David Bache

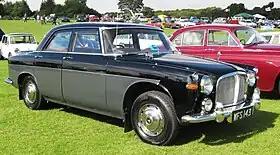
Rover P5 3-litre

Bache created the shape for the P5, then expected to be a smaller, higher volume model of a similar size to the current Ford Zephyr. Bache's first attempts were distinctly modern and anticipated generous use of chrome fittings. It did not please Rover Managing Director Maurice Wilks who, before Bache's arrival had closely overseen all styling. "It's a head turner", Wilks explained, "The Rover Company don't make head-turners. We like to make vehicles which pass unobtrusively and are not noticed." Bache went back to the drawing board and came up with something more like an evolution of the P4. But after a full-size mock-up for the P5 was completed, Wilks changed direction. The success of the Land Rover, originally intended as a stop-gap model to help Rover's exports after the war, meant all available space in the Solihull factory was being taken up with meeting this demand. There simply was no room for a new high-volume model. The decision was taken in 1956 to make the P5 a larger lower-volume car. Bache's started again, and produced an imposing unfussy design. The straight line running from the top of the front wing to the rear and slab sides are reminiscent of the Facel Vega, as was the wrap-around front windscreen. It is a tribute to Bache's vision that while the P4 went through at least three facelifts, the shape of the P5 remained unchanged for fifteen years.